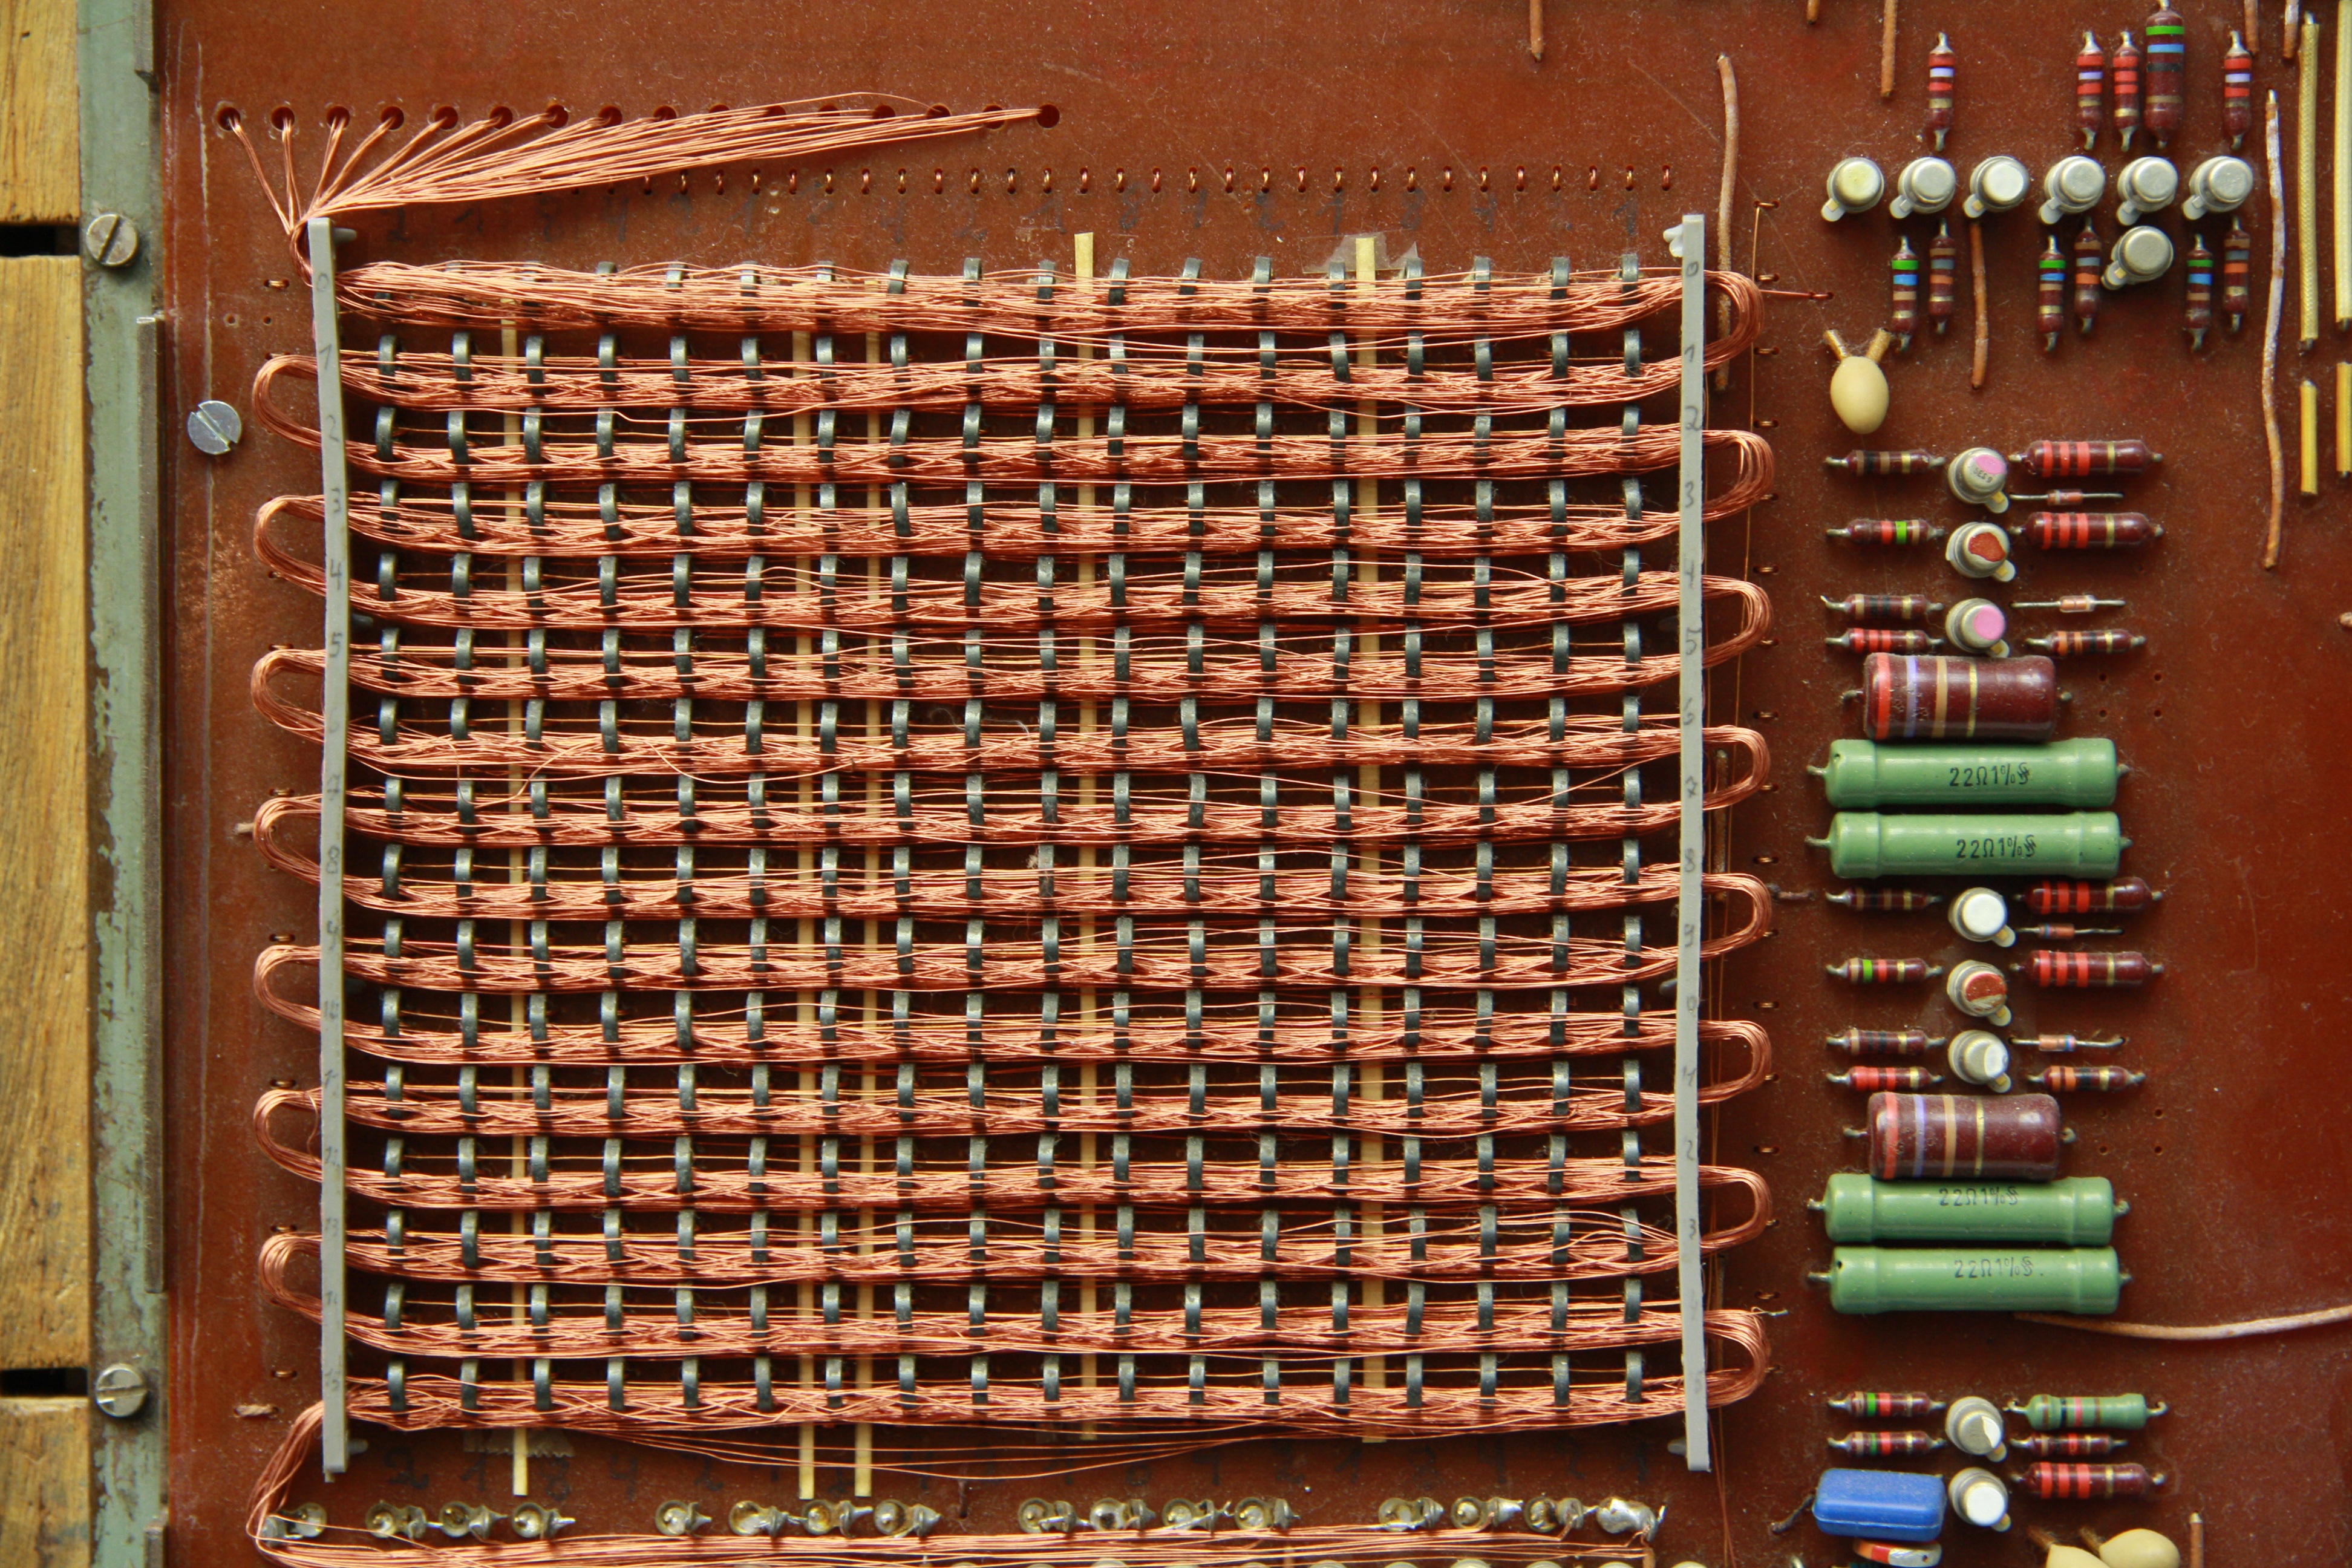
computer, board, technology, memory, coil, electronic, cool image, electronics, cool photo, core, printed, circuit, rom, magnetic, cpu, pcb, electronic device, electrical network